Road to Rhode Island

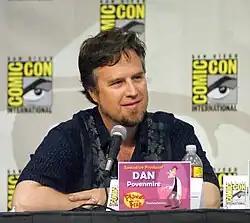
"Road to Rhode Island" was the first episode to be directed by Dan Povenmire.

"Road to Rhode Island" was directed by Dan Povenmire and was written by Gary Janetti. It featured guest appearances from Victoria Principal as Dr. Amanda Rebecca, Danny Smith and Wally Wingert as various characters. This was the first episode directed by Povenmire. "Family Guy" creator Seth MacFarlane granted Povenmire substantial creative freedom for directing episodes. Povenmire said that MacFarlane would tell him, "We've got two minutes to fill. Give me some visual gags. Do whatever you want. I trust you." Povenmire praised MacFarlane's management style for letting him have fun. Several years after the episode was written, in DVD commentary for the eighth and ninth season of the show, Gary Janetti, the writer of the episode, recalled that the original title of the episode was intended to be simply "Brian & Stewie", but was changed by series creator and executive producer Seth MacFarlane, who wanted there to be a "Road to" episode each season. The name of the episode was then changed to "Road to Rhode Island", with the original name later being used for the landmark 150th episode of the show, also entitled "Brian & Stewie", and written by Janetti.